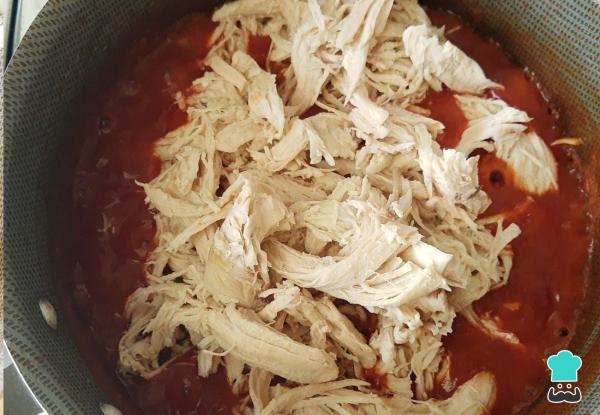
Agrega el puré de tomate y mezcla muy bien. Enseguida agrega el pollo desmenuzado y mezcla una vez más, comprueba el sabor y si es necesario agrega un poco más de sal. Reserva.